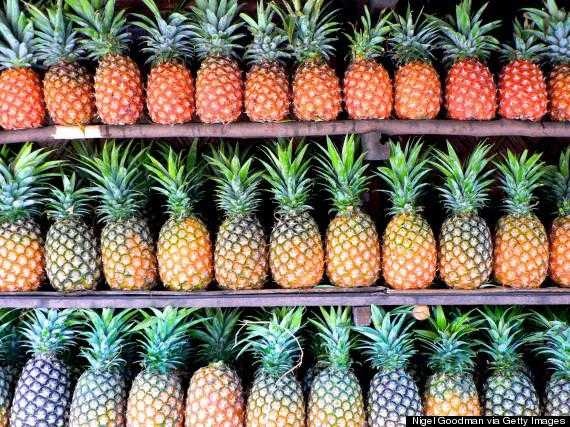
Label: Pineapple